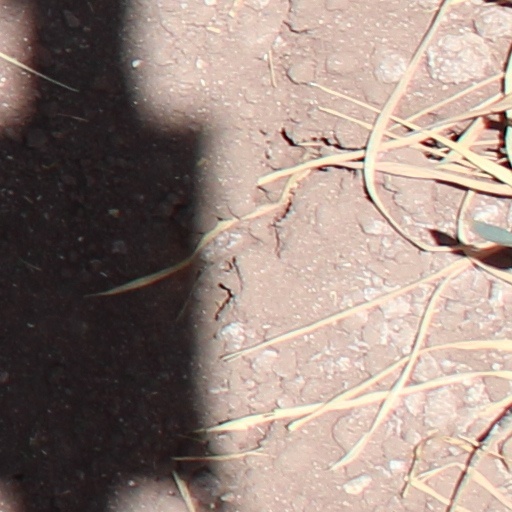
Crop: wheat